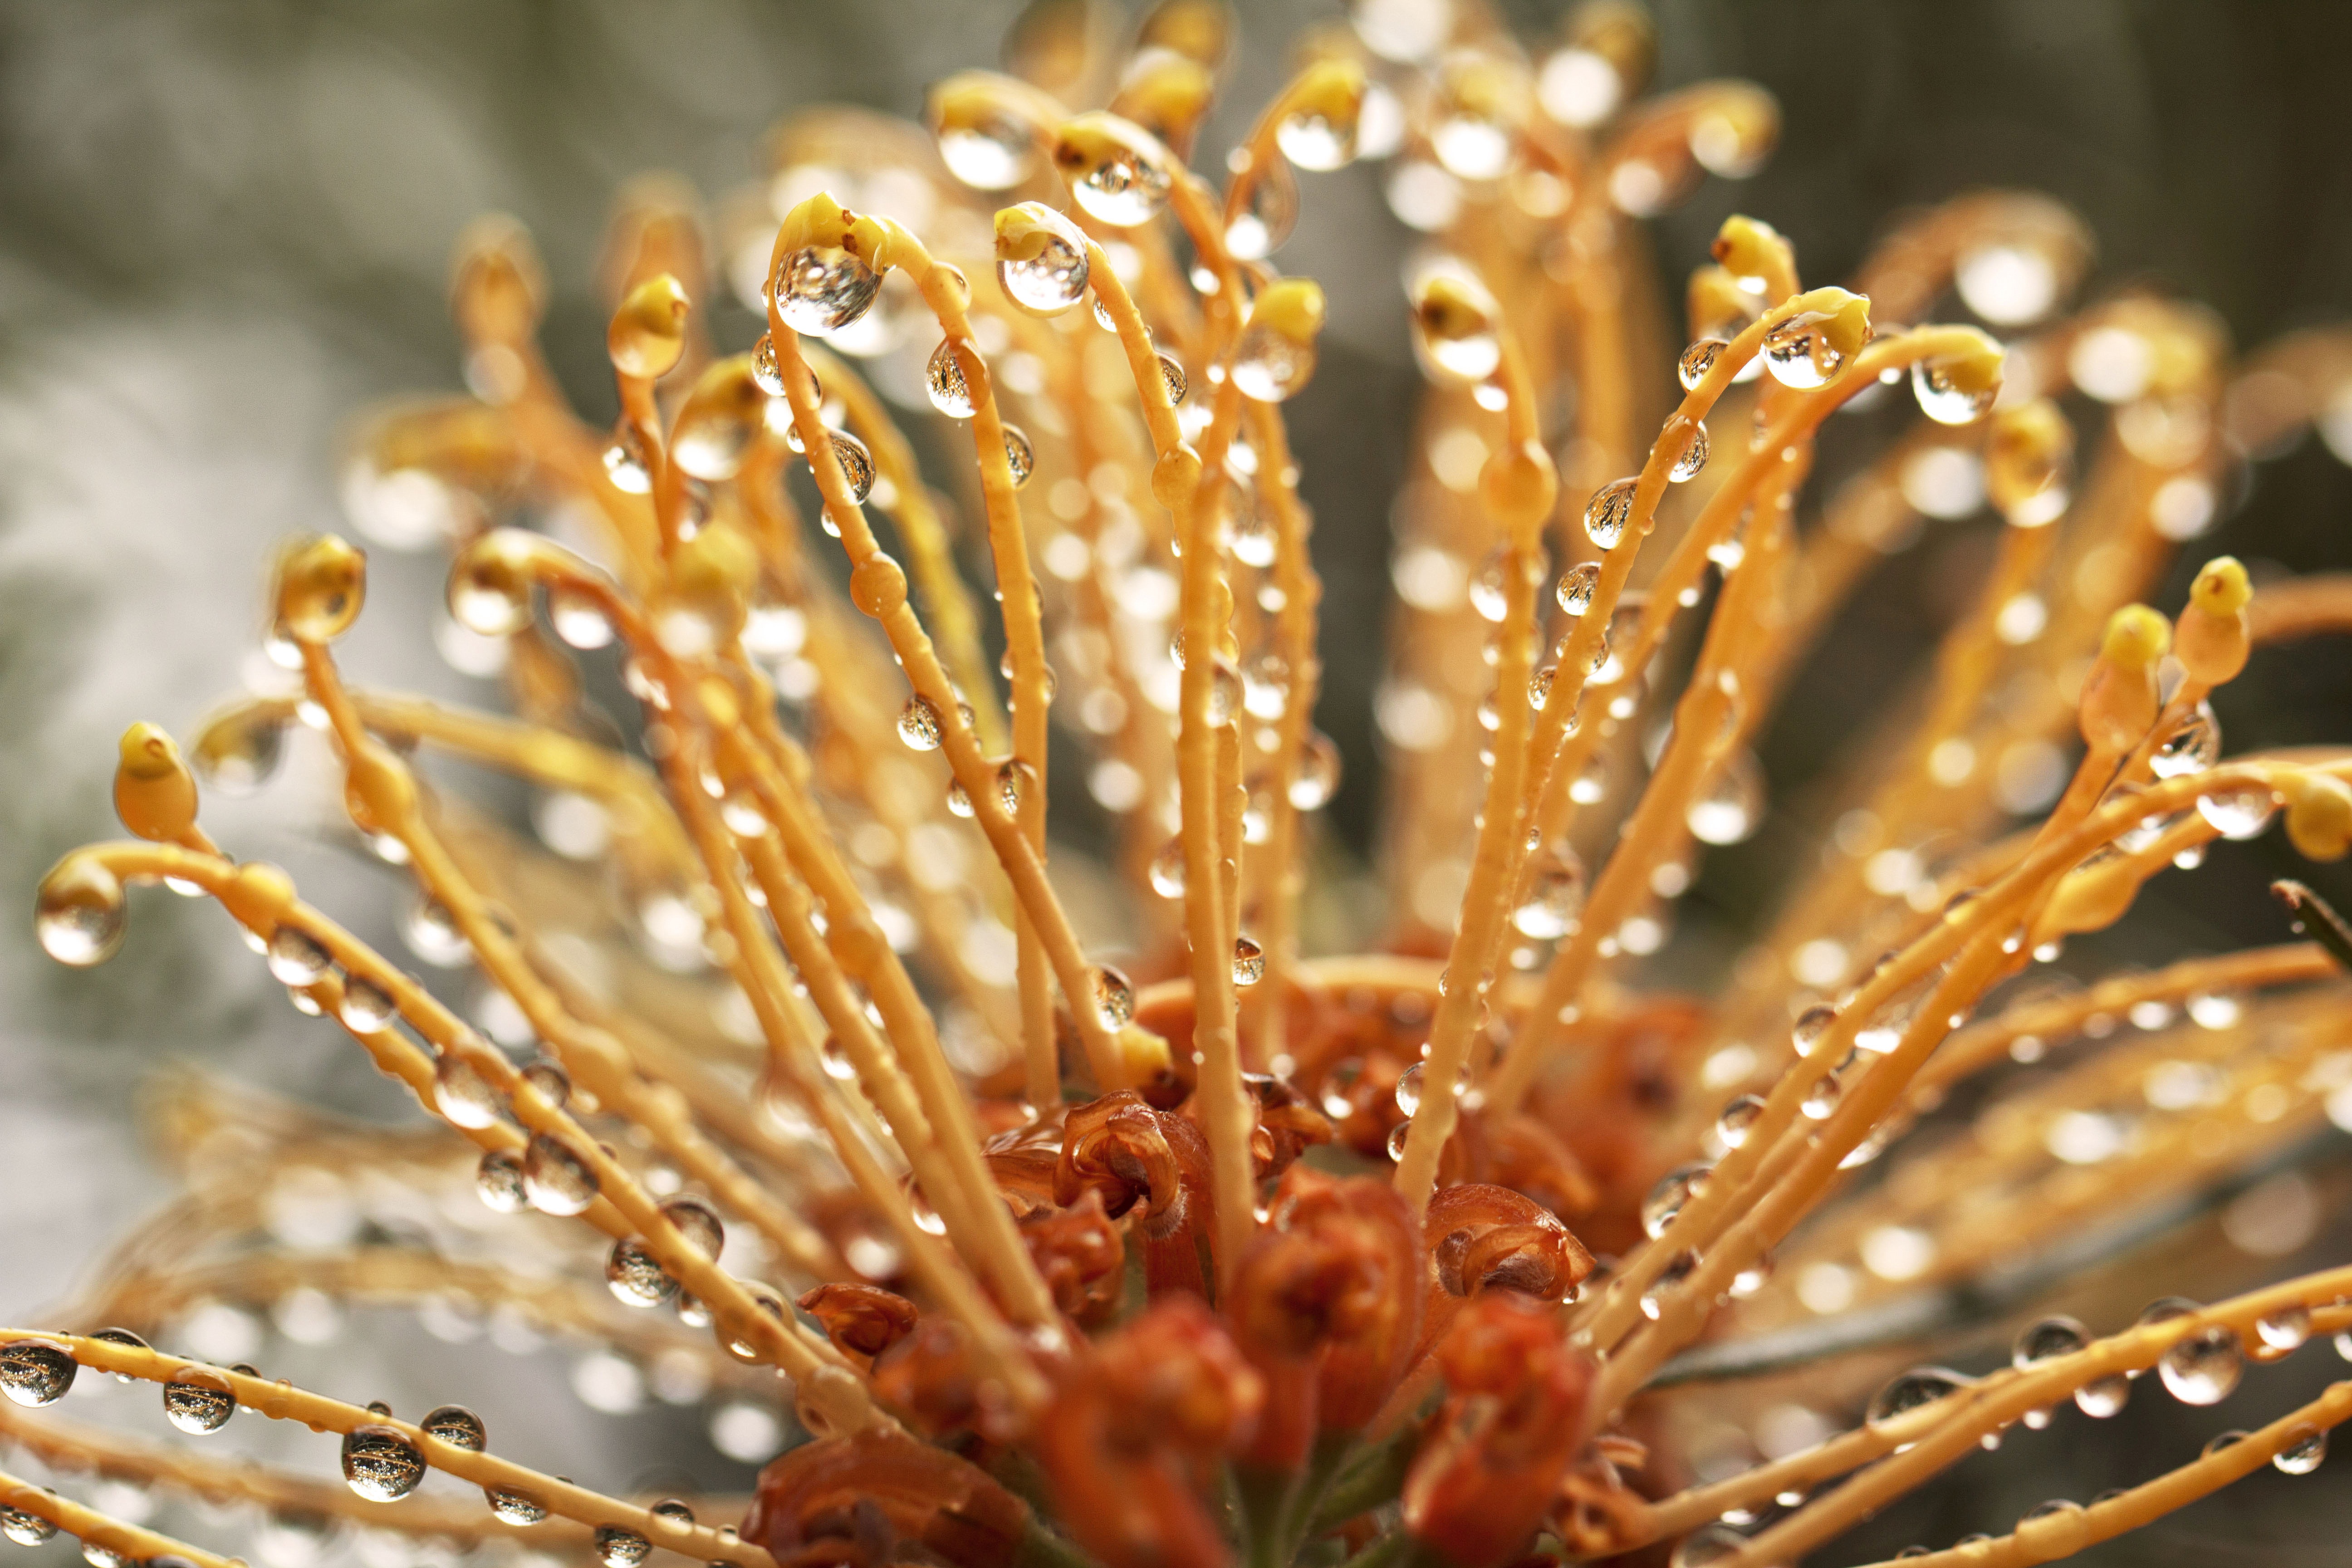
nature, outdoor, branch, blossom, dew, plant, sky, sunset, white, photography, leaf, flower, purple, bloom, frost, coastal, isolated, floral, wild, bush, spring, green, red, color, botany, colorful, garden, closeup, pink, flora, twig, wildflower, close up, australia, native, single, shrub, bright, beauty, beautiful, nectar, moisture, macro photography, id, grevillea, venusta, bush flower